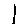
Label: 1